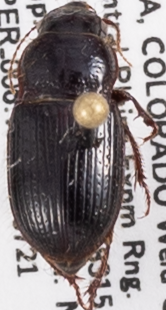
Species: Piosoma setosum
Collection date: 2021-07-21
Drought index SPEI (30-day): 1.93
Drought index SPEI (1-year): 0.288
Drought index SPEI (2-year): -0.46